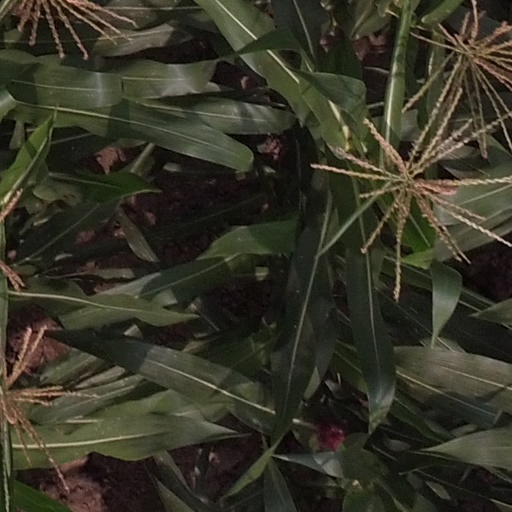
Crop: maize; corn